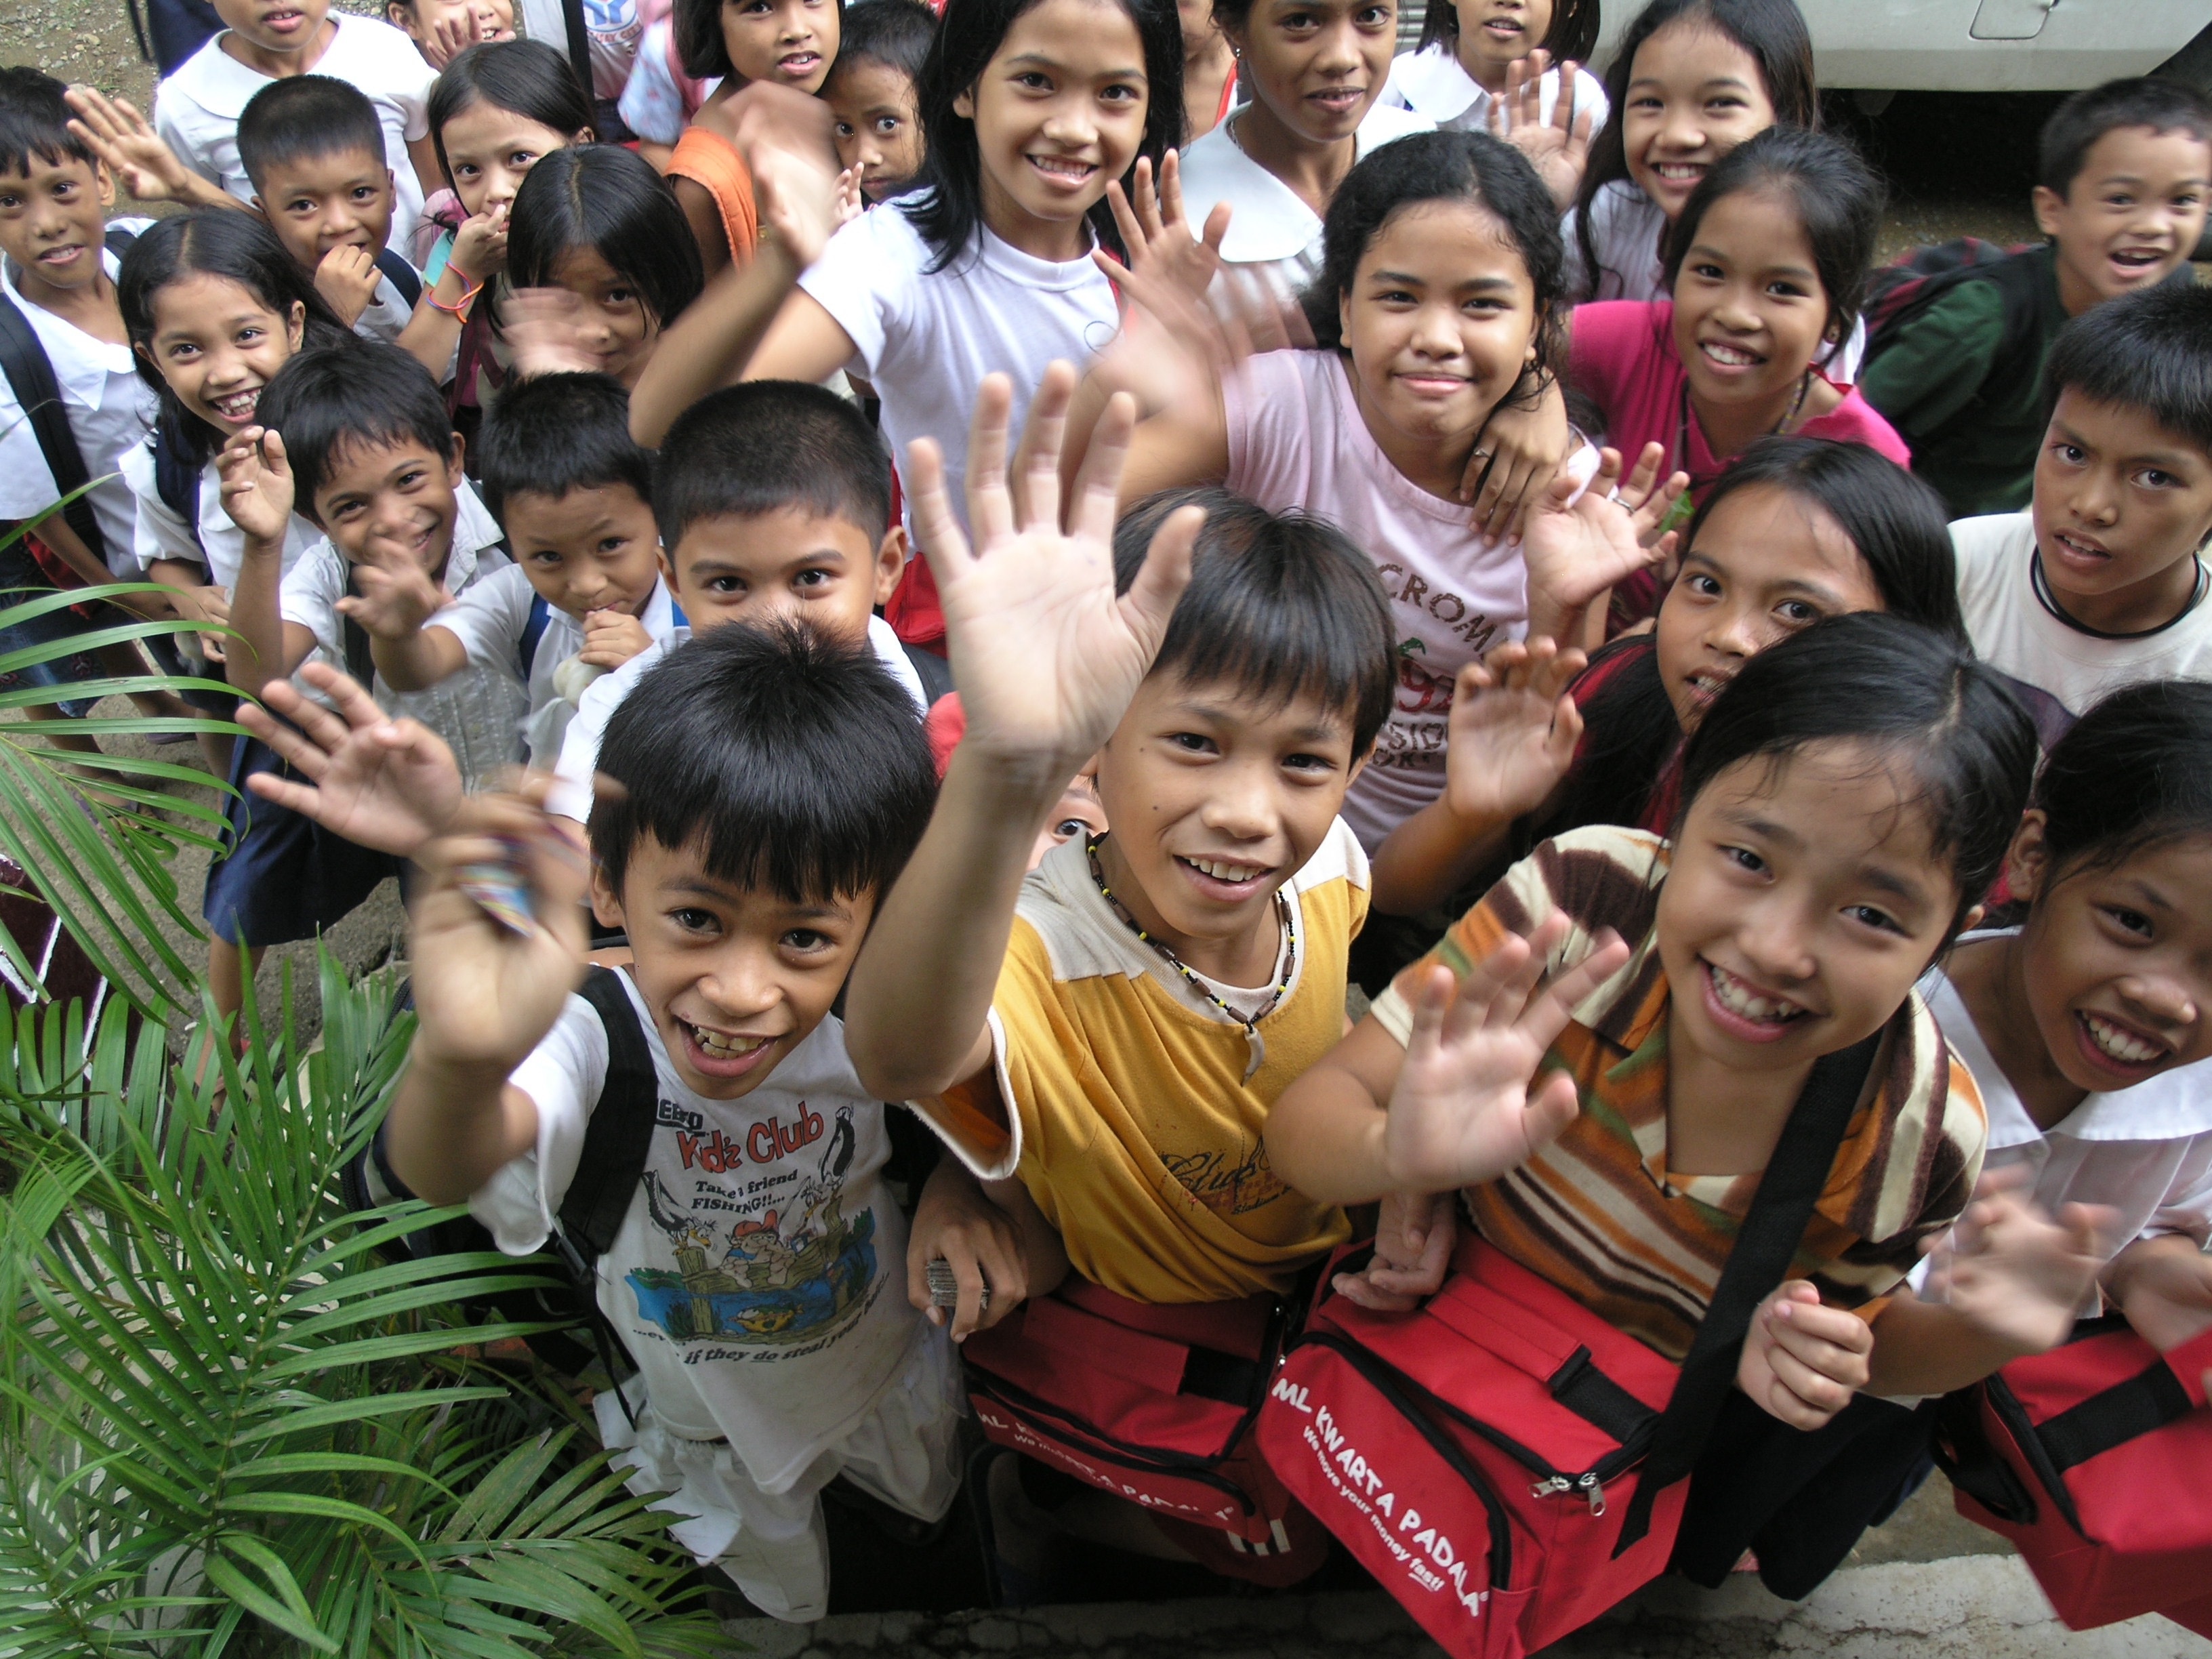
person, people, audience, youth, child, education, class, happy fillipinske children, children welcome, beckoning kids